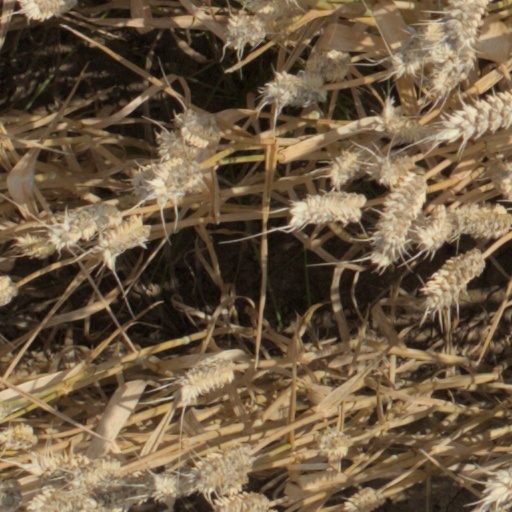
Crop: wheat